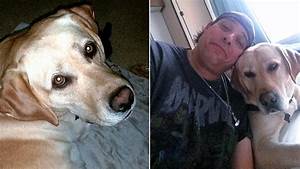
Label: cane